NCSA Mosaic

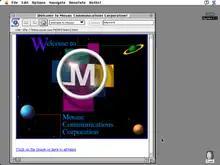
Mosaic 1.0 running under System 7.1, displaying the Mosaic Communications Corporation (later Netscape) website

, NNTP, and Gopher. Its interface, reliability, personal computer support, and simple installation contributed to Mosaic's initial popularity.